Qatar diplomatic crisis

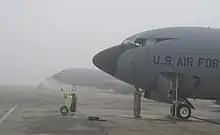
Al Udeid Air Base in Qatar

Multiple countries, the European Union and the United Nations called for resolution of the diplomatic crisis through dialogue: